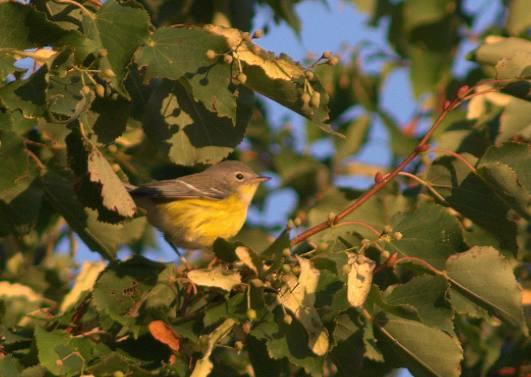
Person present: No